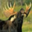
Label: deer